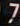
Number: 7